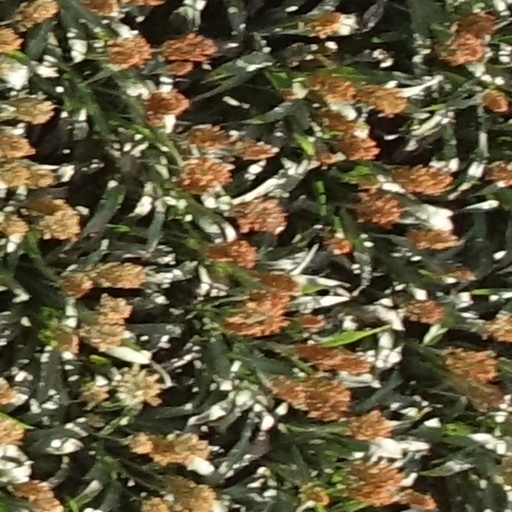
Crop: sorghum